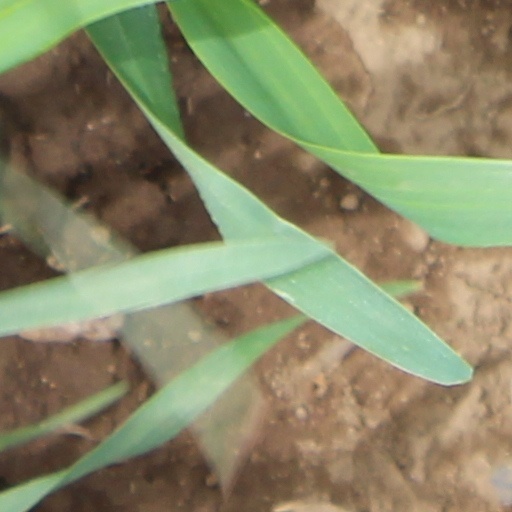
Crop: wheat